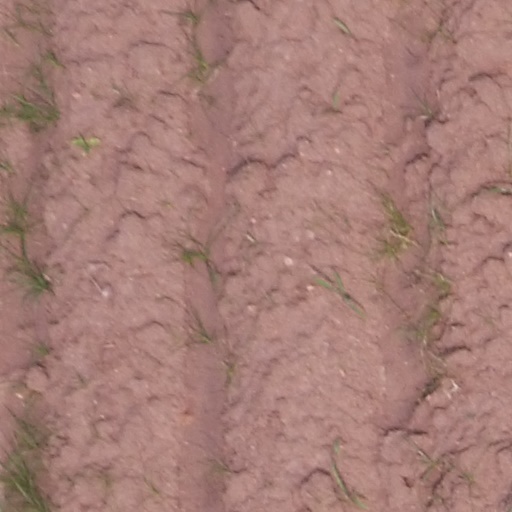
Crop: maize; corn